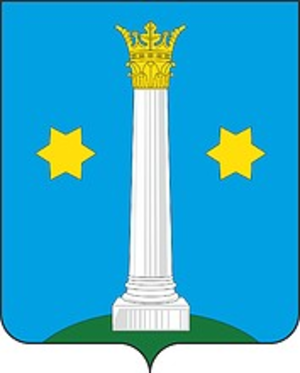
Kolomna est une ville de l'oblast de Moscou, en Russie, et le centre administratif du raïon de Kolomna. Sa population s'élevait à 144 125 habitants en 2017.
Ci-après la liste des villes de Russie dont la population était supérieure à 100 000 habitants au recensement de 2010. La capitale administrative des différents sujets fédéraux est indiquée en gras.